Radiation

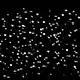
Gamma radiation detected in an isopropanol cloud chamber.

Gamma (γ) radiation consists of photons with a wavelength less than (greater than 10 Hz and 41.4 keV). Gamma radiation emission is a nuclear process that occurs to rid an unstable nucleus of excess energy after most nuclear reactions. Both alpha and beta particles have an electric charge and mass, and thus are quite likely to interact with other atoms in their path. Gamma radiation, however, is composed of photons, which have neither mass nor electric charge and, as a result, penetrates much further through matter than either alpha or beta radiation.